Kamanio Chattopadhyay

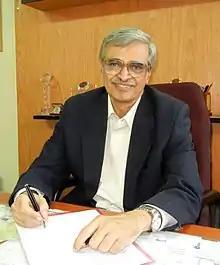

Kamanio Chattopadhyay (born 3 March 1950) is an Indian materials engineer and an honorary professor at the Indian Institute of Science, Bengaluru.